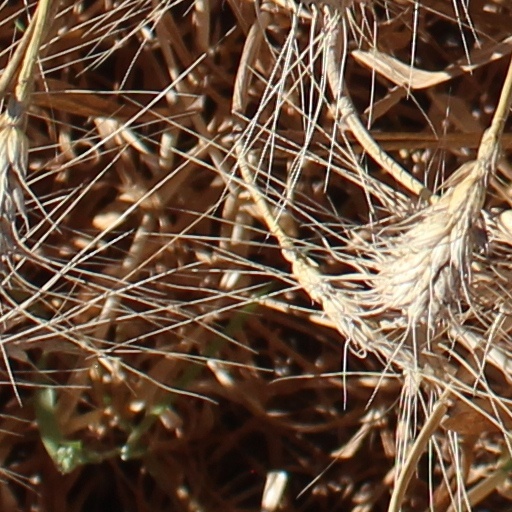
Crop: wheat